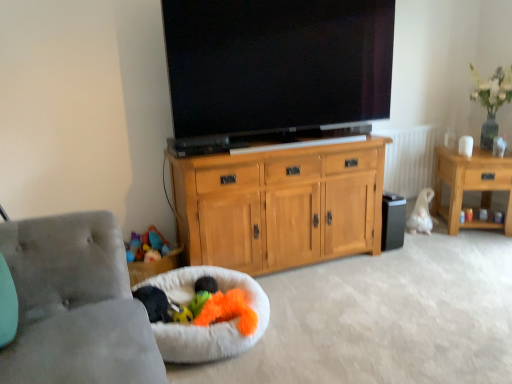
Question: From a real-world perspective, where can I find a free point above white textured radiator at right? Please provide its 2D coordinates.
Answer: [(0.779, 0.329)]